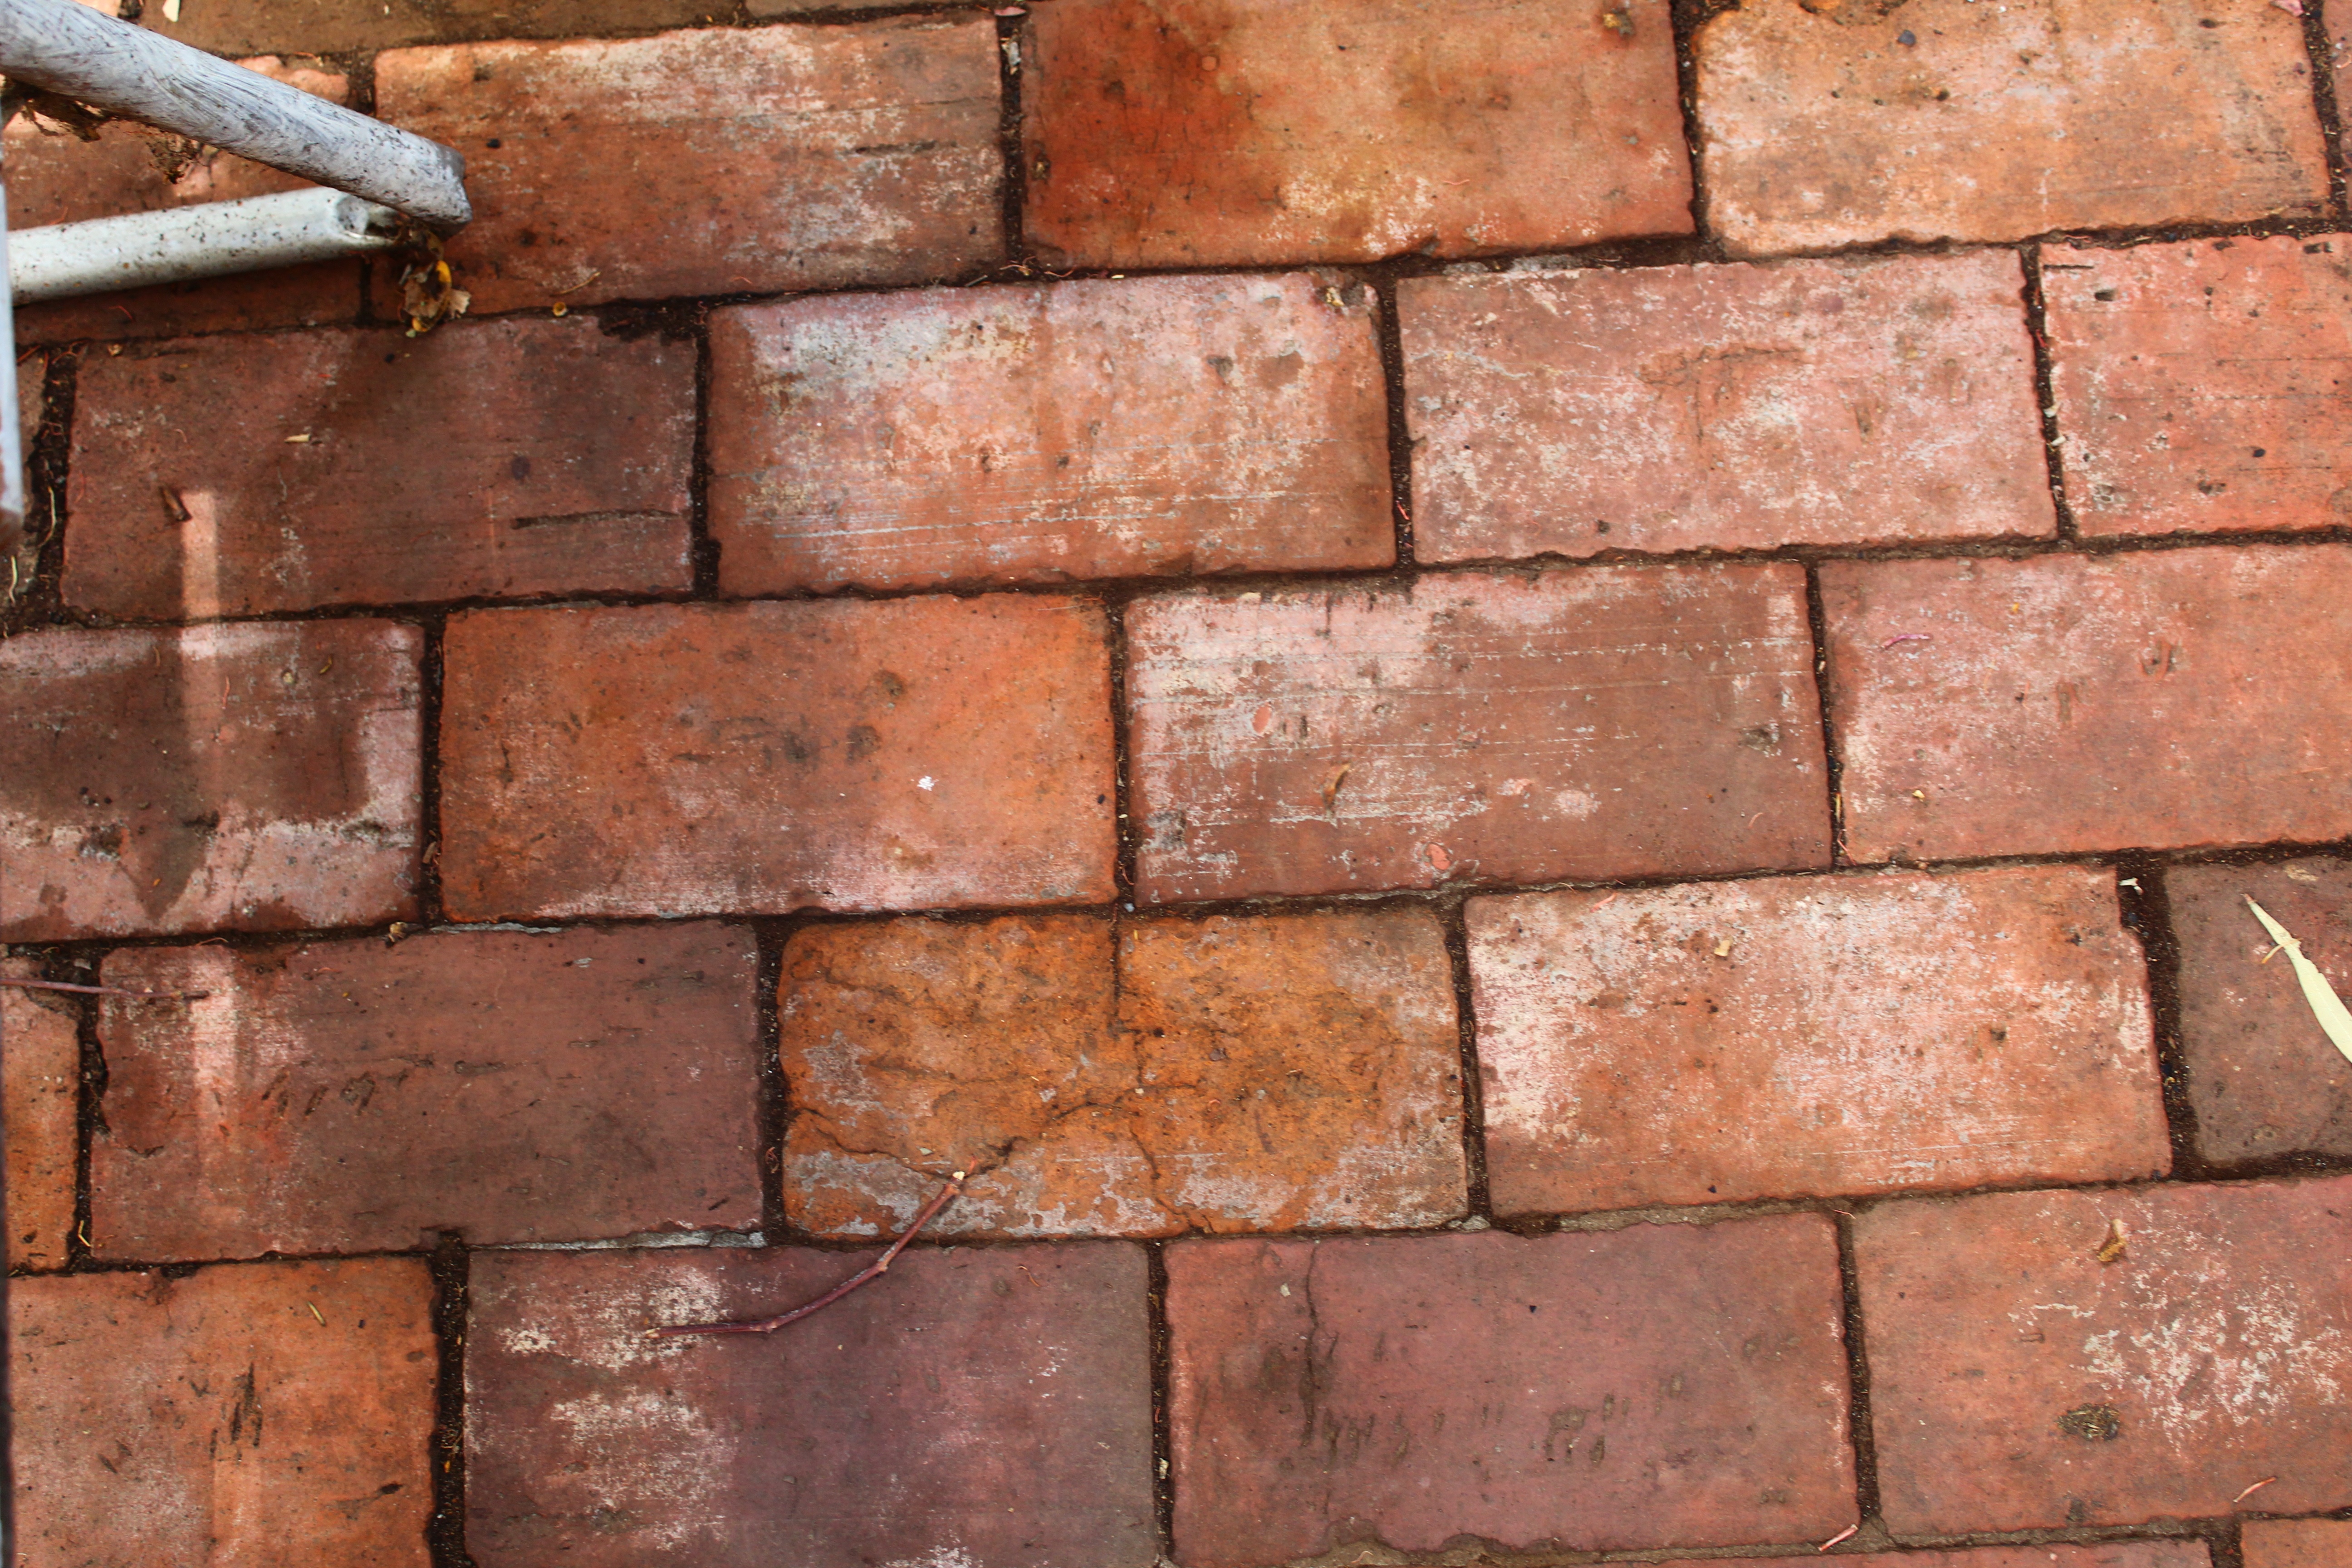
floor, wall, stone wall, brick, material, brickwork